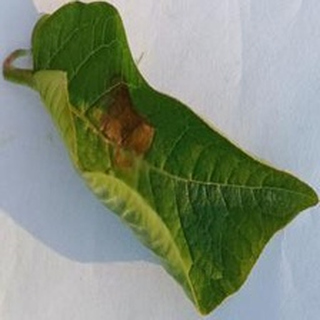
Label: potato_late_blight